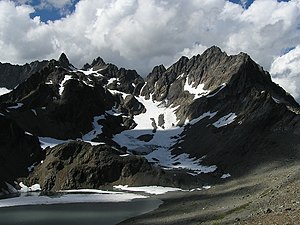
Olympic Mountains / Bjerglandskaber / Galleri
Olympic Mountains er en bjergkæde på Olympic-halvøen i den amerikanske delstat Washington. Hovedparten af bjergkæden ligger i Olympic National Park, men bjergene er del af det langt større Pacific Coast Ranges-system langs det nordamerikanske kontinents nordvestlige stillehavskyst, også kendt som Pacific Northwest. Olympic Mountains er en relativ lav bjergkæde, hvis højeste top er Mount Olympus på 2.432 moh. På grund af de klimatiske forhold, er det alligevel højt nok til at bjergene rummer gletsjere og de højeste tinder har permanent snedække.